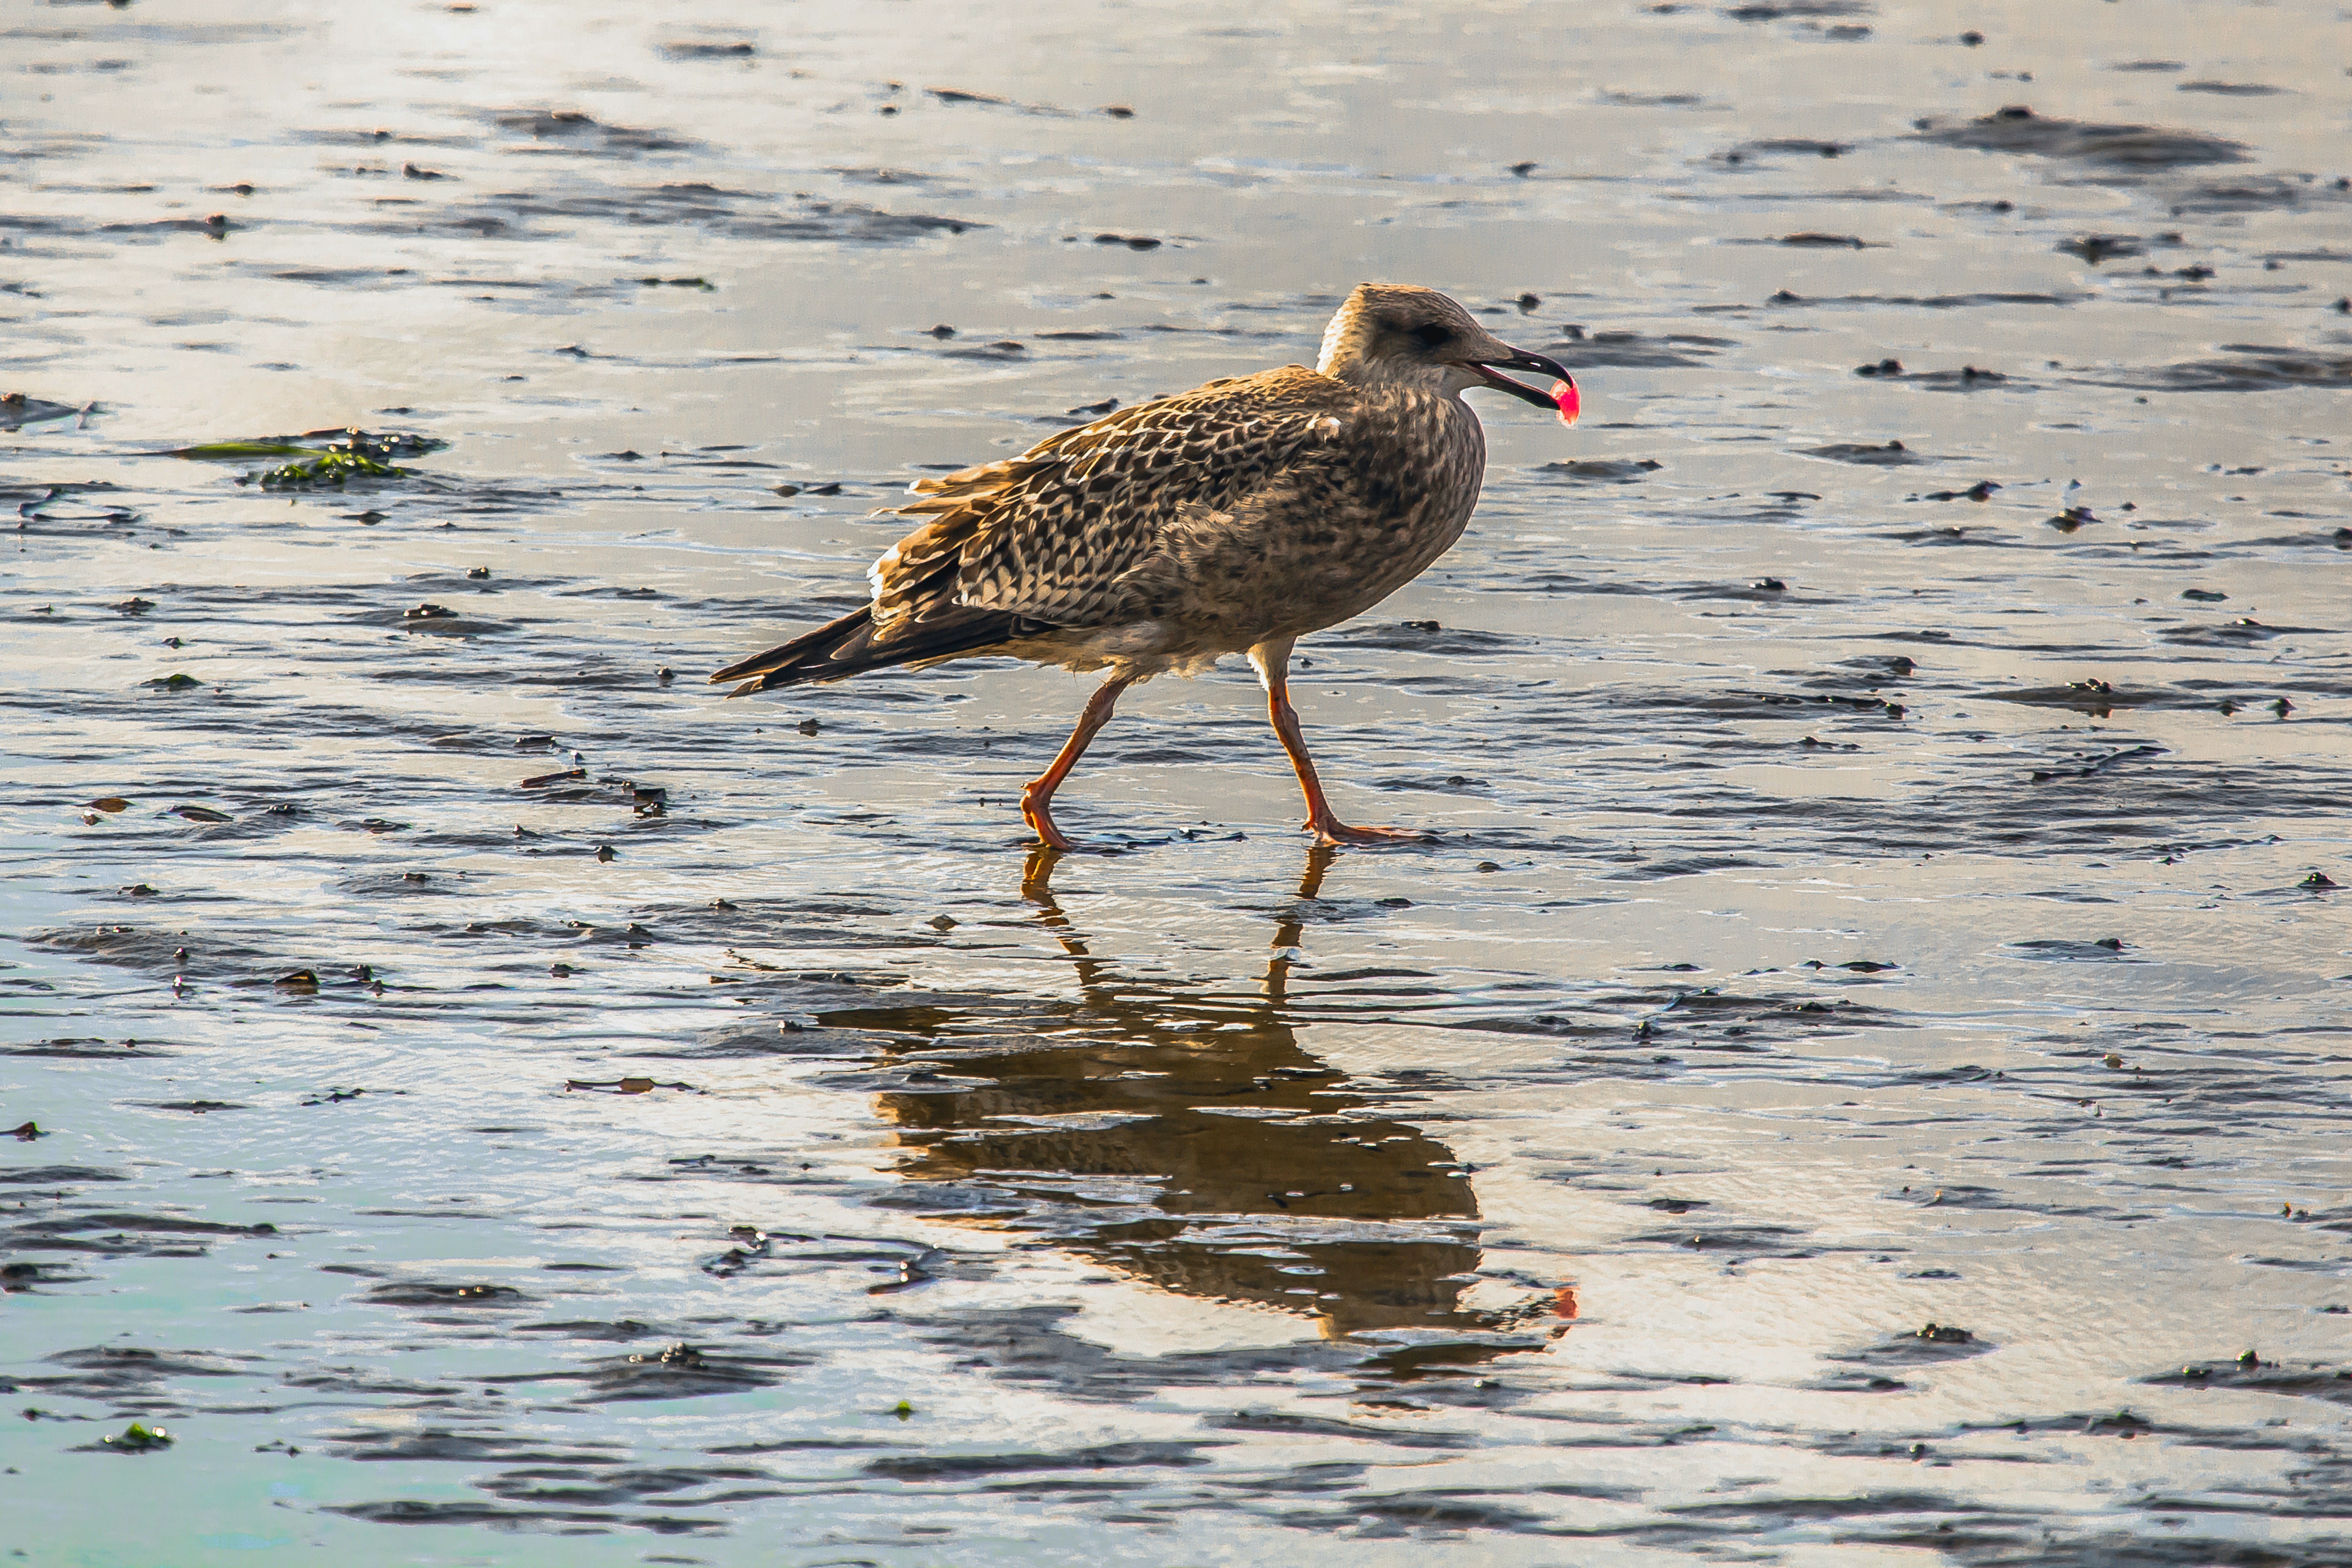
nature, bird, seagull, wildlife, reflection, beak, fauna, birds, wetland, vertebrate, snipe, shorebird, sandpiper, redshank, charadriiformes, seaduck, calidrid, red backed sandpiper